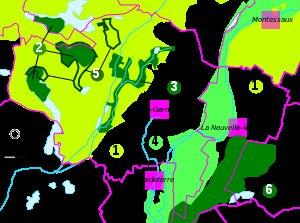
Saint-Germain est une commune française située dans le département de la Haute-Saône, en région Bourgogne-Franche-Comté. Elle fait partie de la communauté de communes du pays de Lure.